Hampton Beach, New Hampshire

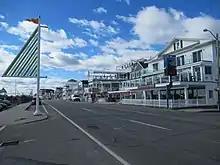
Ocean Boulevard in Hampton Beach, March 2019

As of the census of 2010, there were 2,275 people, 1,227 households, and 555 families residing in the CDP. There were 3,158 housing units, of which 1,931, or 61.1%, were vacant on Census Day. 1,443 of the vacant units were seasonal or vacation rental units. The racial makeup of the CDP was 95.8% white, 0.4% African American, 0.3% Native American, 0.7% Asian, 0.04% Pacific Islander, 0.8% some other race, and 1.9% from two or more races. 1.6% of the population were Hispanic or Latino of any race.